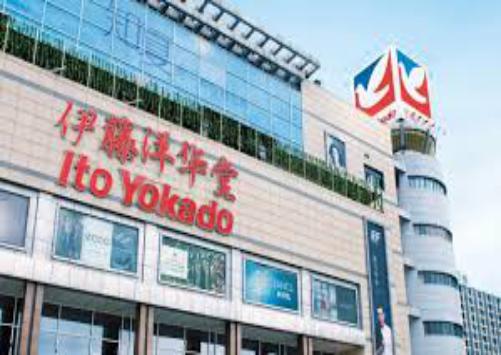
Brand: Ito-Yokado
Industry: Others